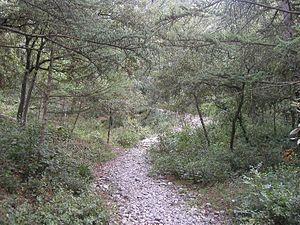
Commune de Robion/Vaucluse/draille/image personnelle/2004
Le massif du Luberon est un massif montagneux peu élevé qui s'étend d'est en ouest entre les Alpes-de-Haute-Provence et le département de Vaucluse, en France. La première mention du massif est antérieure au début de l'ère chrétienne. La forme moderne Luberon est attestée à partir du XVIIIᵉ siècle.
Robion est une commune française, située dans le département de Vaucluse en région Provence-Alpes-Côte d'Azur.